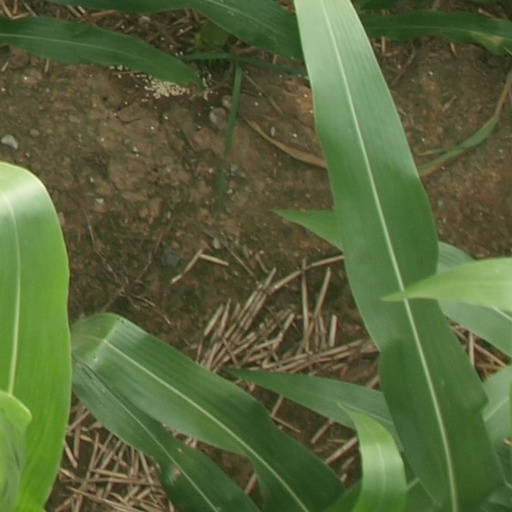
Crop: maize; corn